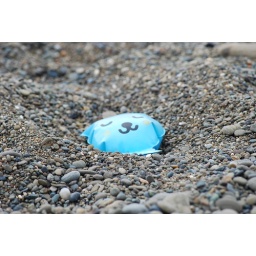
blue dog sleeping in the stones